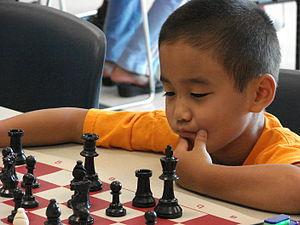
L'éducation par le jeu est la fusion du divertissement et de l'éducation. C'est une forme de divertissement conçue pour éduquer tout en amusant. L'éducation par le jeu cherche typiquement à instruire ou socialiser son audience en enveloppant les leçons dans quelque forme familière de divertissement : programmes de télévision, jeux vidéo, films, musique, sites web, programmes multimédia, etc.